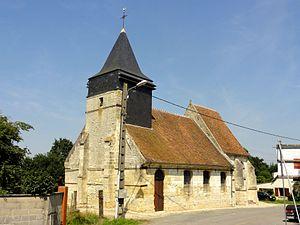
Vue depuis l'ouest.
Montgérain est une commune française située dans le département de l'Oise en région Hauts-de-France. Ses habitants sont appelés les Montgérinois et les Montgérinoises.